Appeville

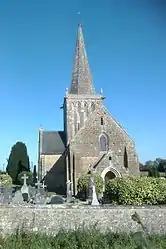
Appeville church

Appeville is a commune in the Manche department in the Normandy region in northwestern France.